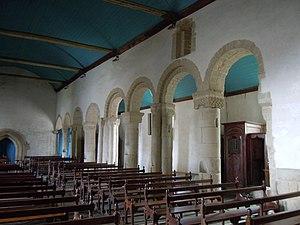
vue de la nef et de huit arcades à plein cintre que supportent des piles coiffées de chapiteaux, église Saint-Pierre, commune de Ploërdut, département du Morbihan, France
La liste des édifices romans en Bretagne recense les édifices romans civils et religieux en Région Bretagne, subsistant totalement ou partiellement. Seuls les édifices présentant encore des parties de l'époque romane visibles et clairement identifiées sont pris en compte.
L'église Saint-Pierre est une église catholique située à Ploërdut, en France.